Lieutenant Governor of Saskatchewan

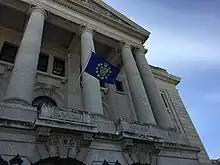
The Vice Regal Standard over the Saskatchewan Legislative Building at the Installation of W. Thomas Molloy

At these events, the lieutenant governor's presence is marked by the lieutenant governor's standard, consisting of a blue field bearing the escutcheon of the Arms of Majesty in Right of Saskatchewan surmounted by a crown and surrounded by ten gold maple leaves, symbolizing the ten provinces of Canada. Within Saskatchewan, the lieutenant governor also follows only the sovereign in the province's order of precedence, preceding even other members of the Canadian Royal Family and the Queen's federal representative. The former lieutenant governors of Saskatchewan are also honoured in official portraits collected together in the dedicated Qu'Appelle Gallery in the Saskatchewan Legislative Building.